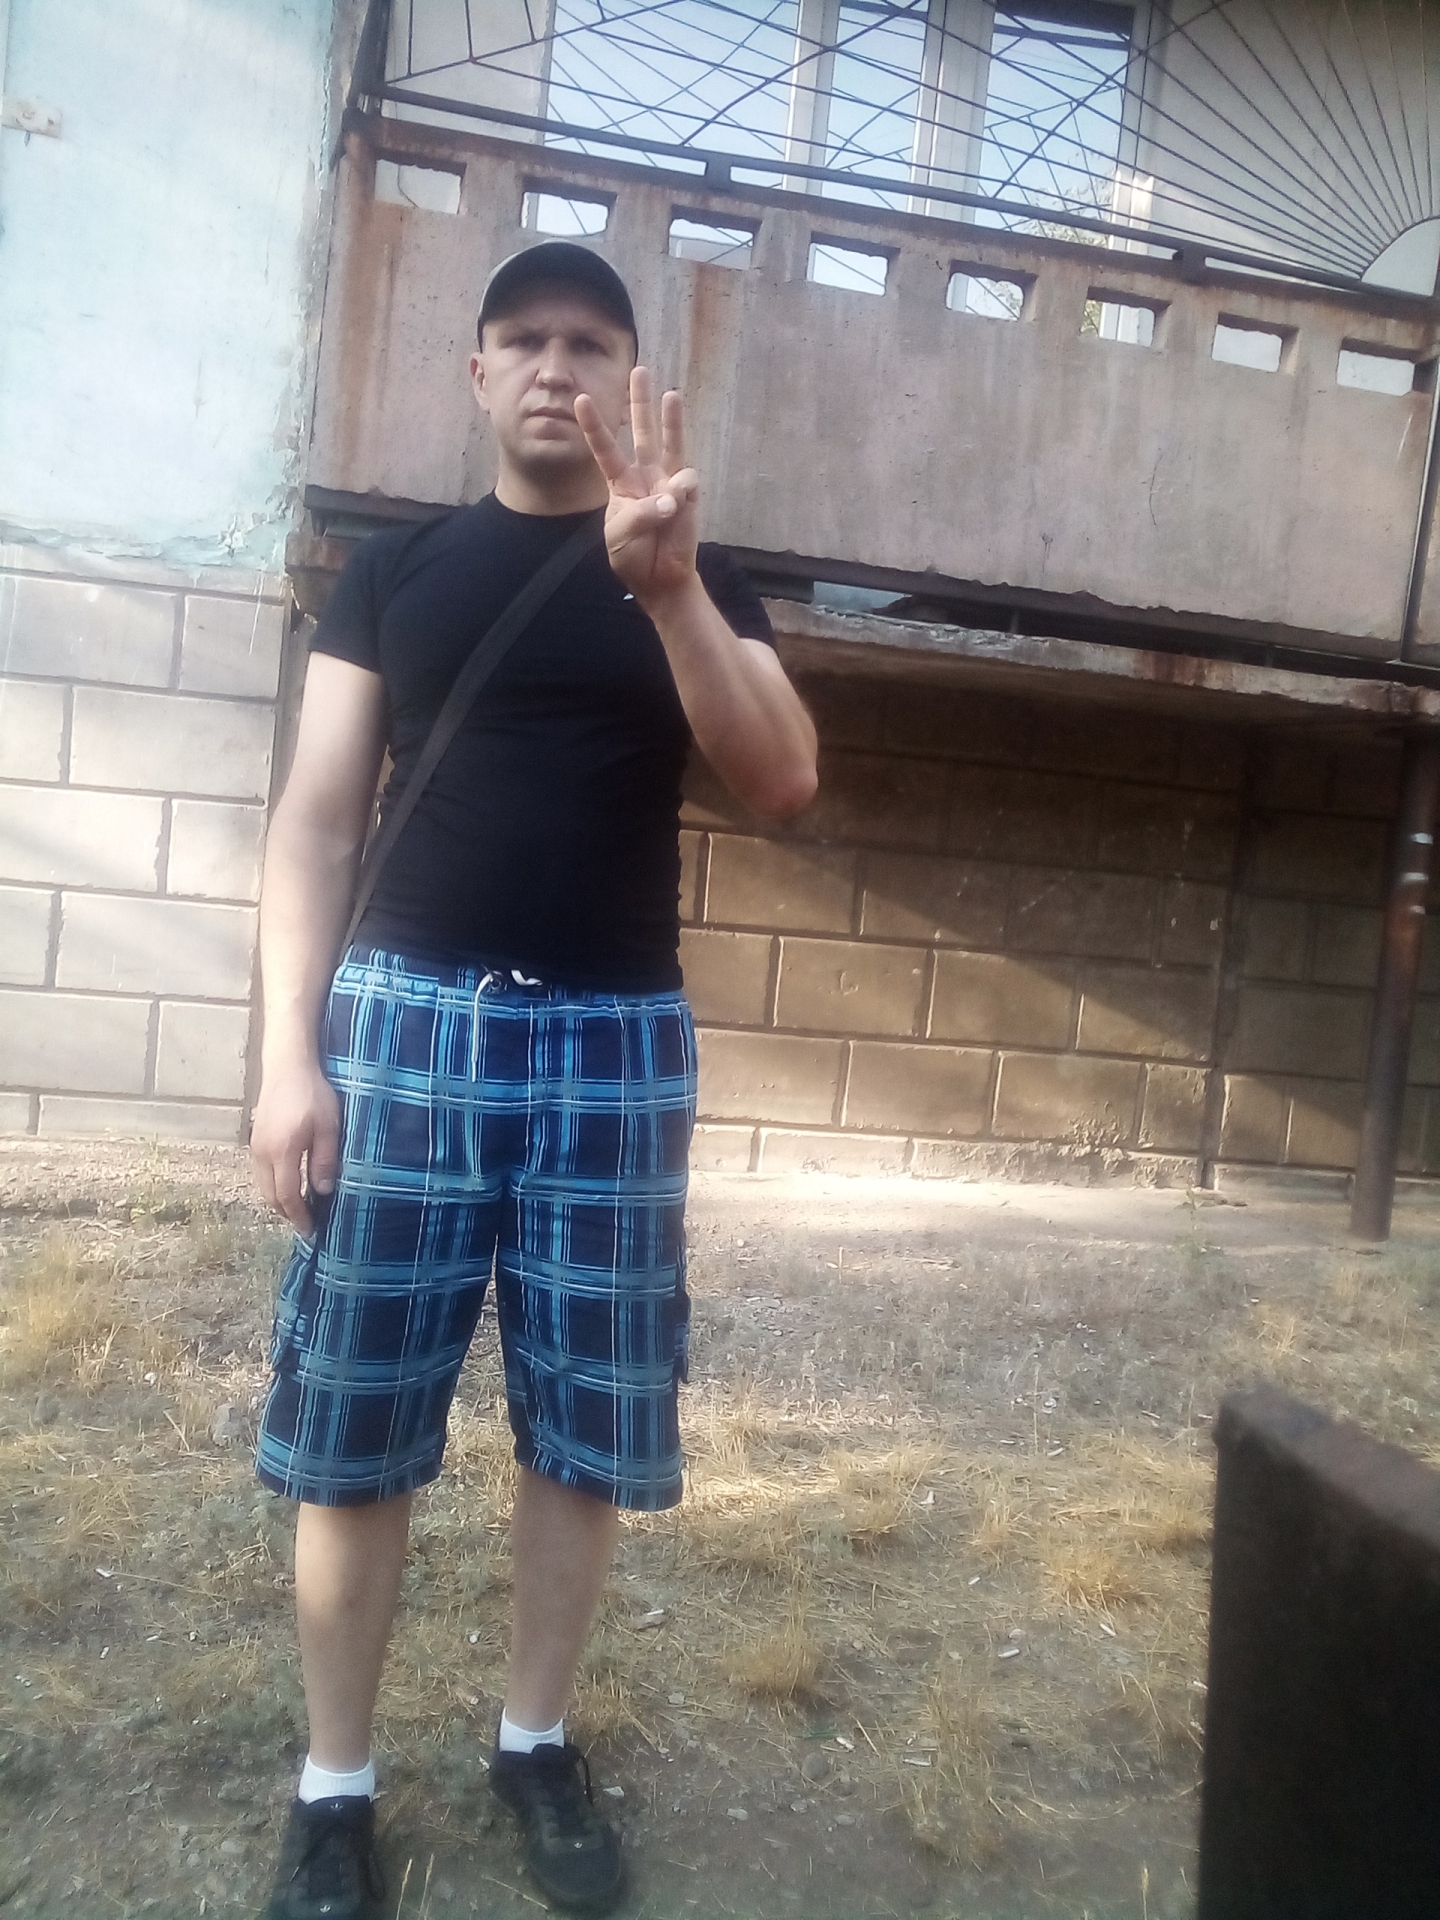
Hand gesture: three